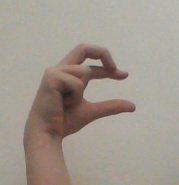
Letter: thal